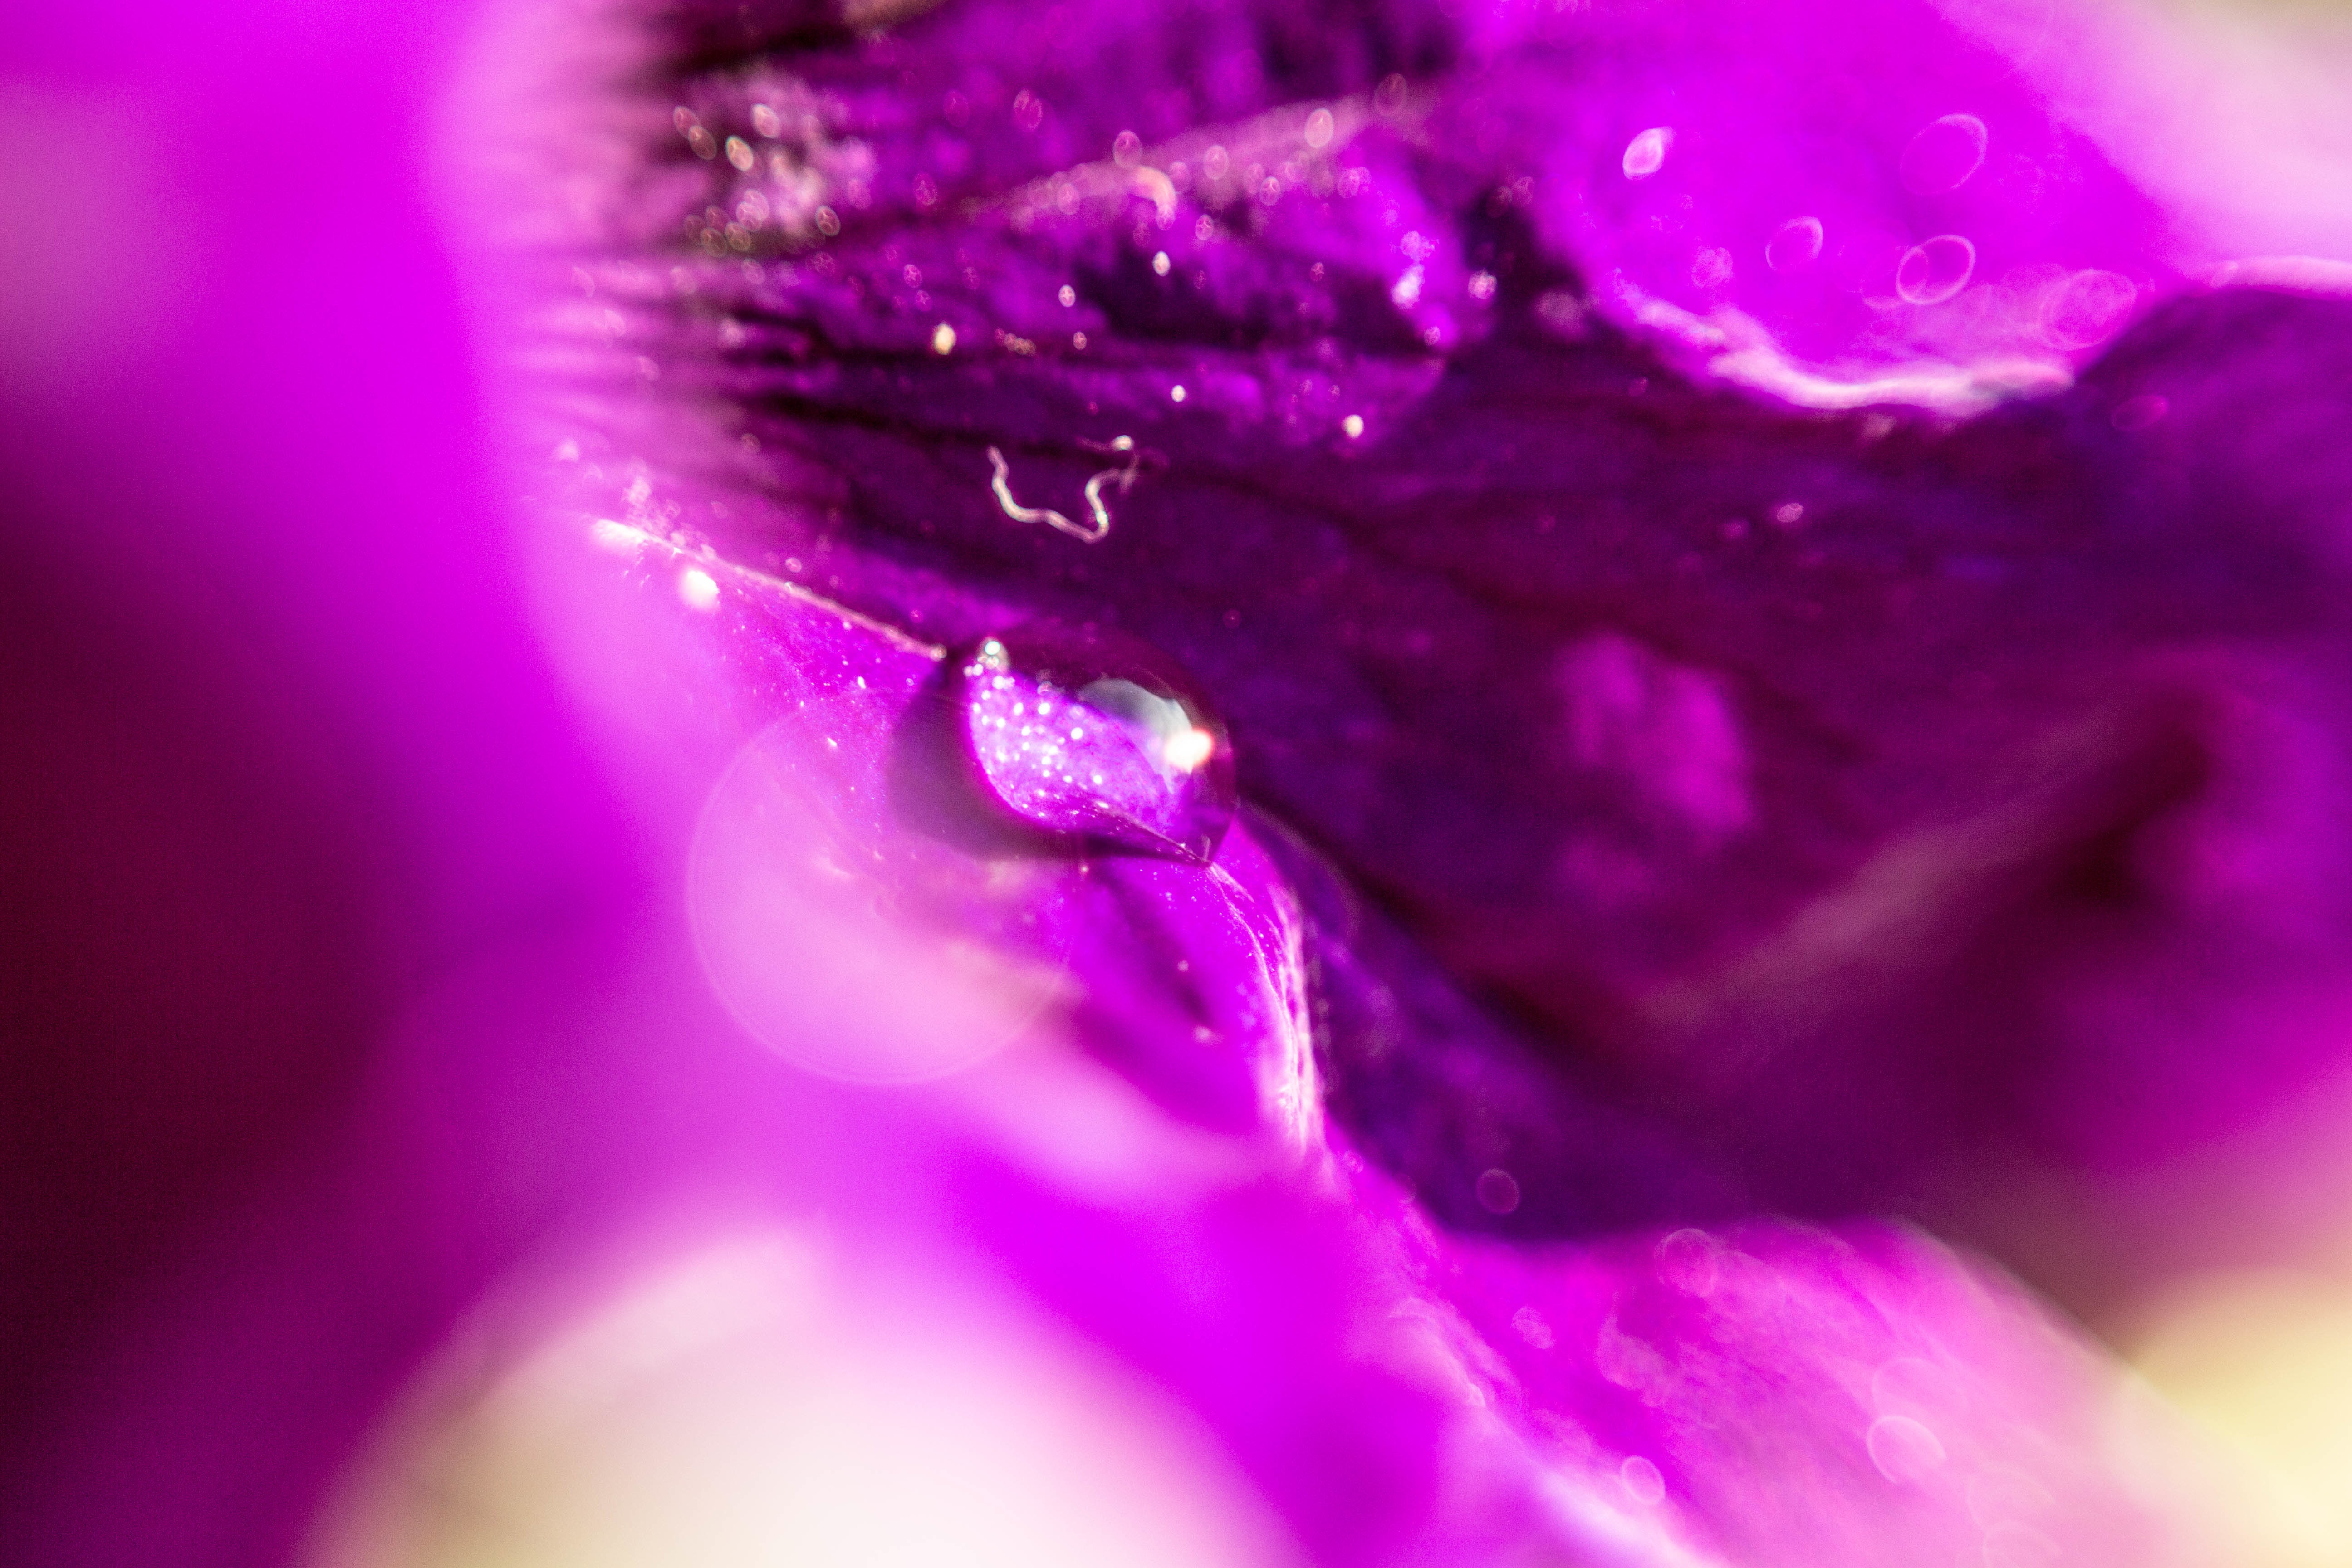
dew, plant, photography, flower, purple, petal, red, color, pink, close up, human body, eye, organ, magenta, moisture, macro photography